Horace Tabor

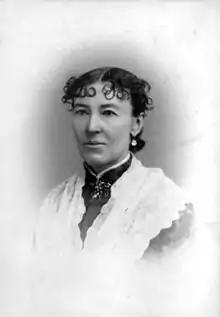
Augusta Pierce Tabor

He joined with other abolitionists, including John Brown, the firebrand who later led the raid on Harper's Ferry, to defend the town of Lawrence against pro-slavery men, which resulted in the Sacking of Lawrence.